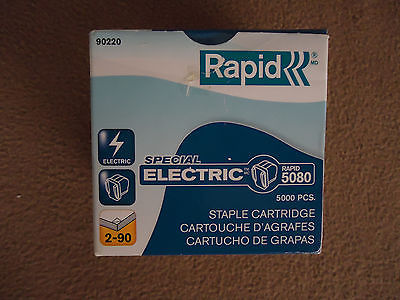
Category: stapler